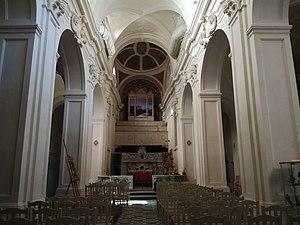
L'église San Gennaro all'Olmo est une petite église du centre historique de Naples au croisement de la via San Gregorio Armeno et de la via San Biagio dei Librai. Elle constitue un ensemble monumental unique avec l'église San Biagio Maggiore qui lui est contiguë.